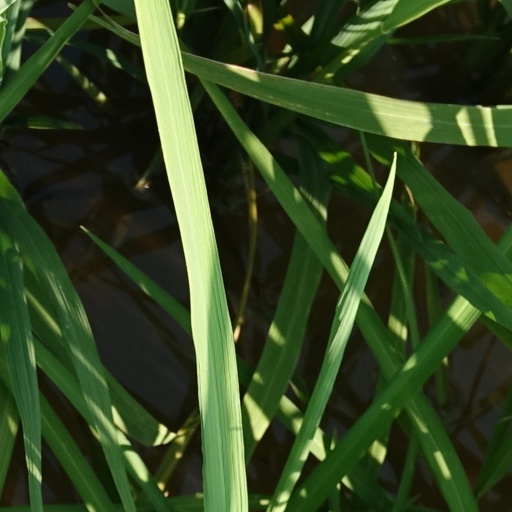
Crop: rice